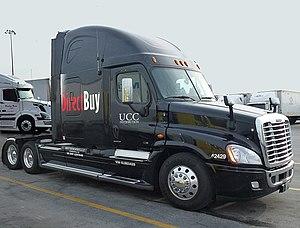
Cabine du Freightliner Bakersfield, Freightliner Cascadia at Flying J Travel Plaza (California. USA).